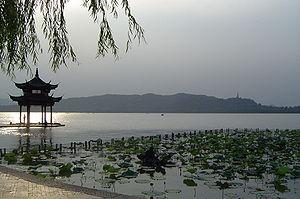
Le royaume de Wuyue est un royaume côtier chinois fondé durant la période des Cinq Dynasties et des Dix Royaumes. Il est dirigé par la famille Qian, dont les descendants restent très nombreux dans la région qui correspond à l'ancien territoire du royaume.
Cet article recense les sites inscrits au patrimoine mondial en Chine.
Le lac de l'Ouest est un célèbre lac situé dans le centre historique de la ville de Hangzhou, dans la province chinoise du Zhejiang.